Killers of the Flower Moon (film)

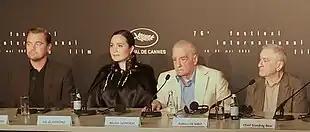
A press conference for the film at the 2023 Cannes Film Festival

"Killers of the Flower Moon" had its world premiere at the 76th Cannes Film Festival on May 20, 2023, where the film received a nine-minute standing ovation at the end of its screening. The film's United States premiere took place on September 27, 2023, at Alice Tully Hall at Lincoln Center in New York City, with none of the cast members in attendance due to the 2023 SAG-AFTRA strike. The film was originally set to open in select theaters on October 6, 2023, before going wide in the United States on October 20, 2023, by Apple TV+, under their Apple Original Films label, and Paramount Pictures. The limited release was later scrapped, with the film receiving a global theatrical rollout on October 20.